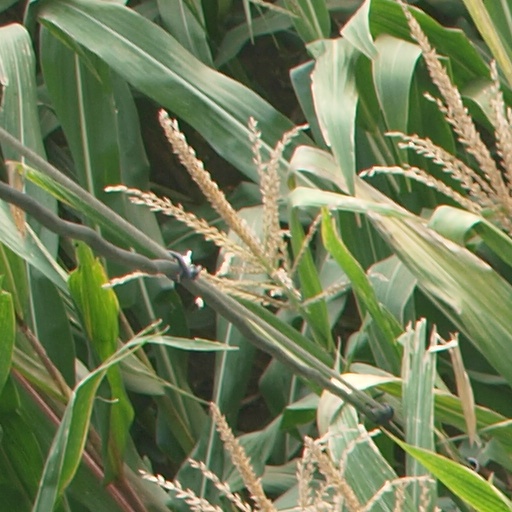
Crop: maize; corn